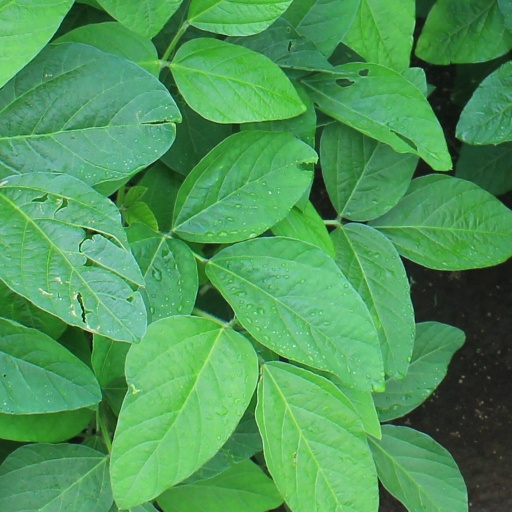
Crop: soybean